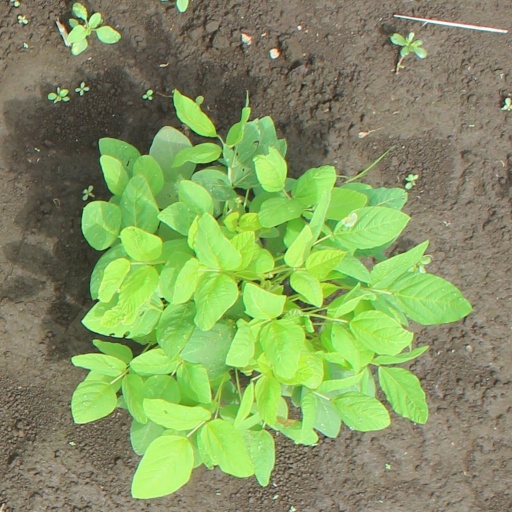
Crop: soybean